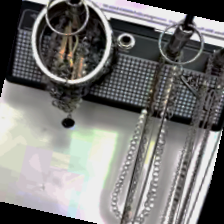
Label: has bracelet mod